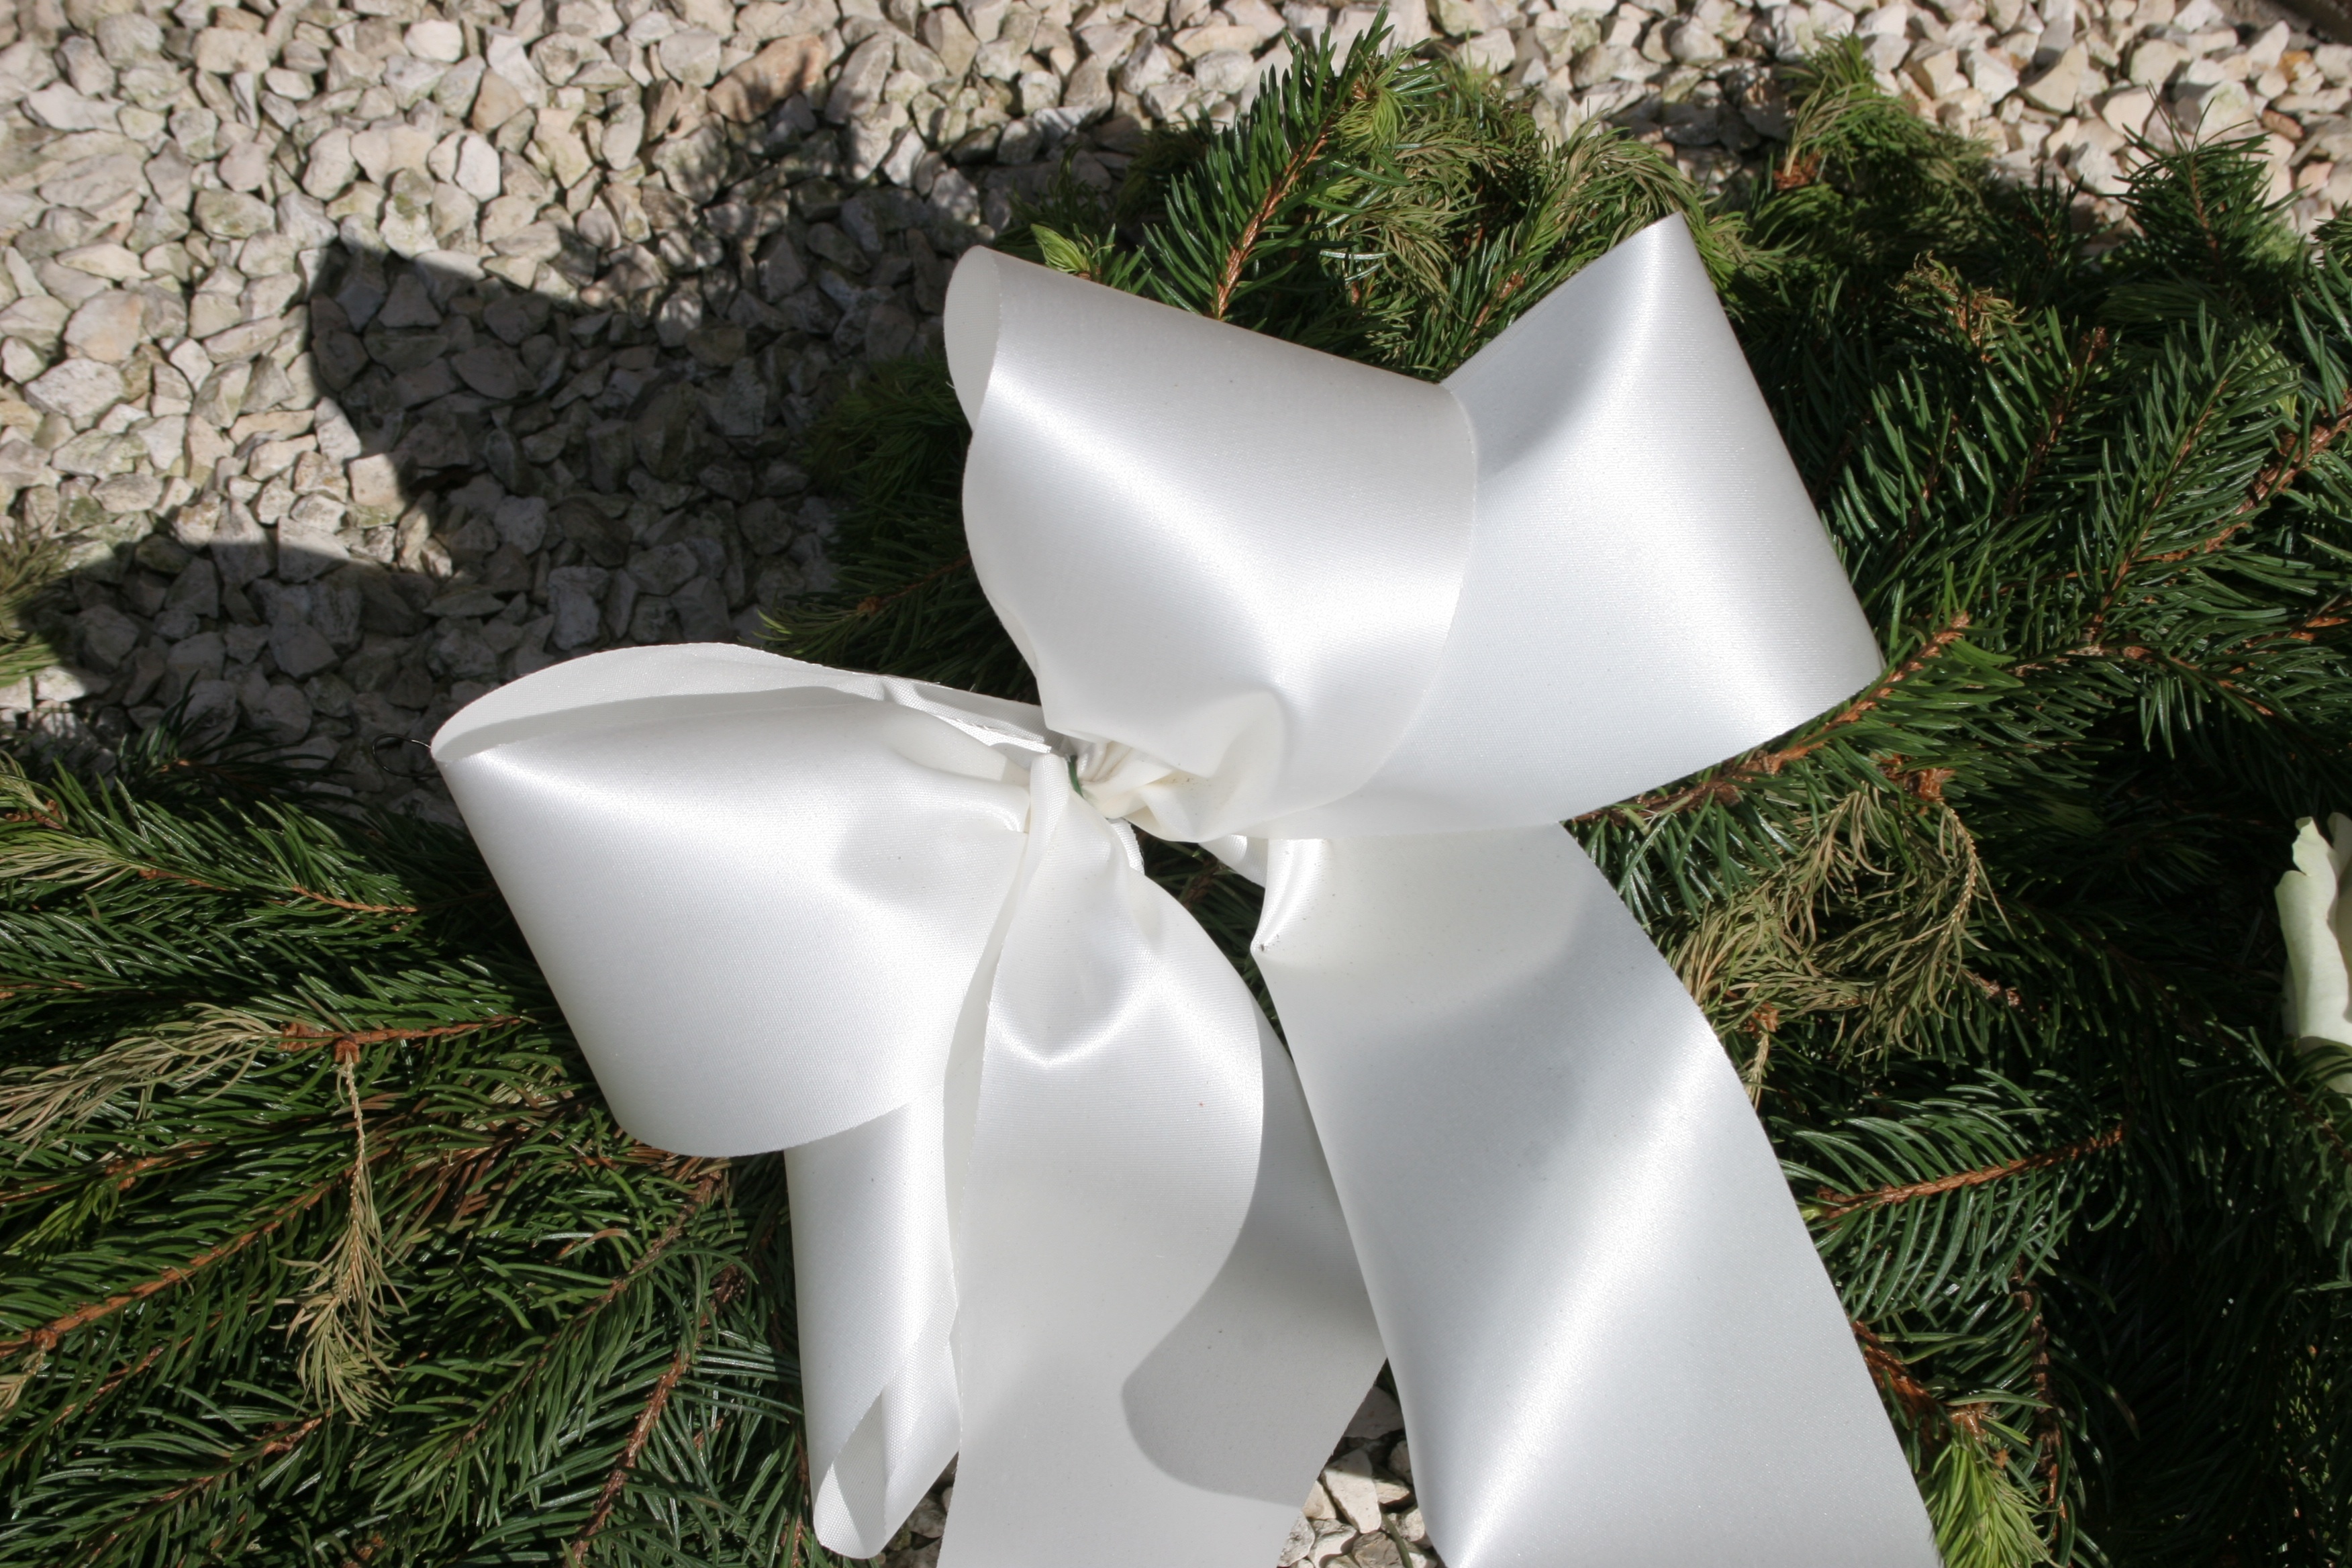
plant, white, wheel, flower, band, gift, lighting, wedding, wreath, fabric, loop